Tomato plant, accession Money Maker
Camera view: tilt-top (135 deg); turntable rotation: 300 degrees
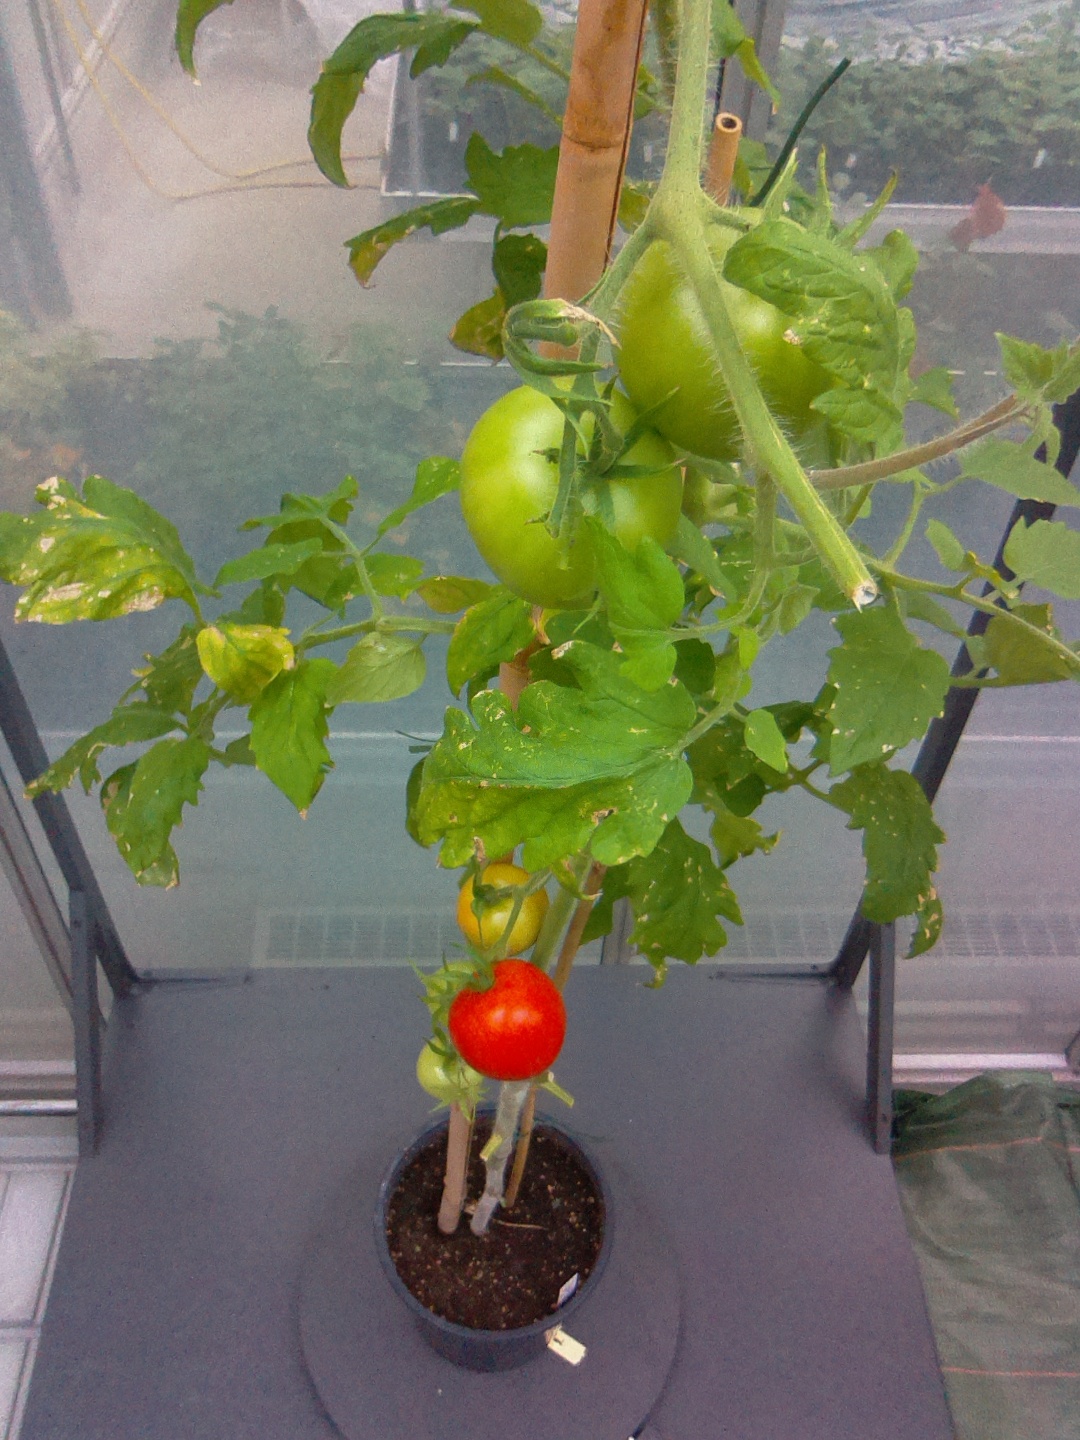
BBCH growth stage 84: 40%-50% of fruits show typical fully ripe color